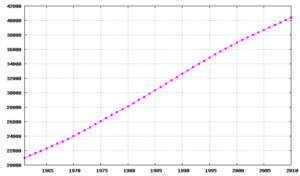
L’Argentine, en forme longue la République argentine, est un pays d’Amérique du Sud partageant ses frontières avec le Chili à l’ouest, la Bolivie et le Paraguay au nord, le Brésil et l’Uruguay au nord-est, enfin l’océan Atlantique à l'est et au sud. Son territoire américain continental couvre une grande partie du Cône Sud.